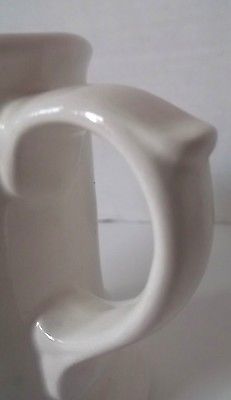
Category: mug